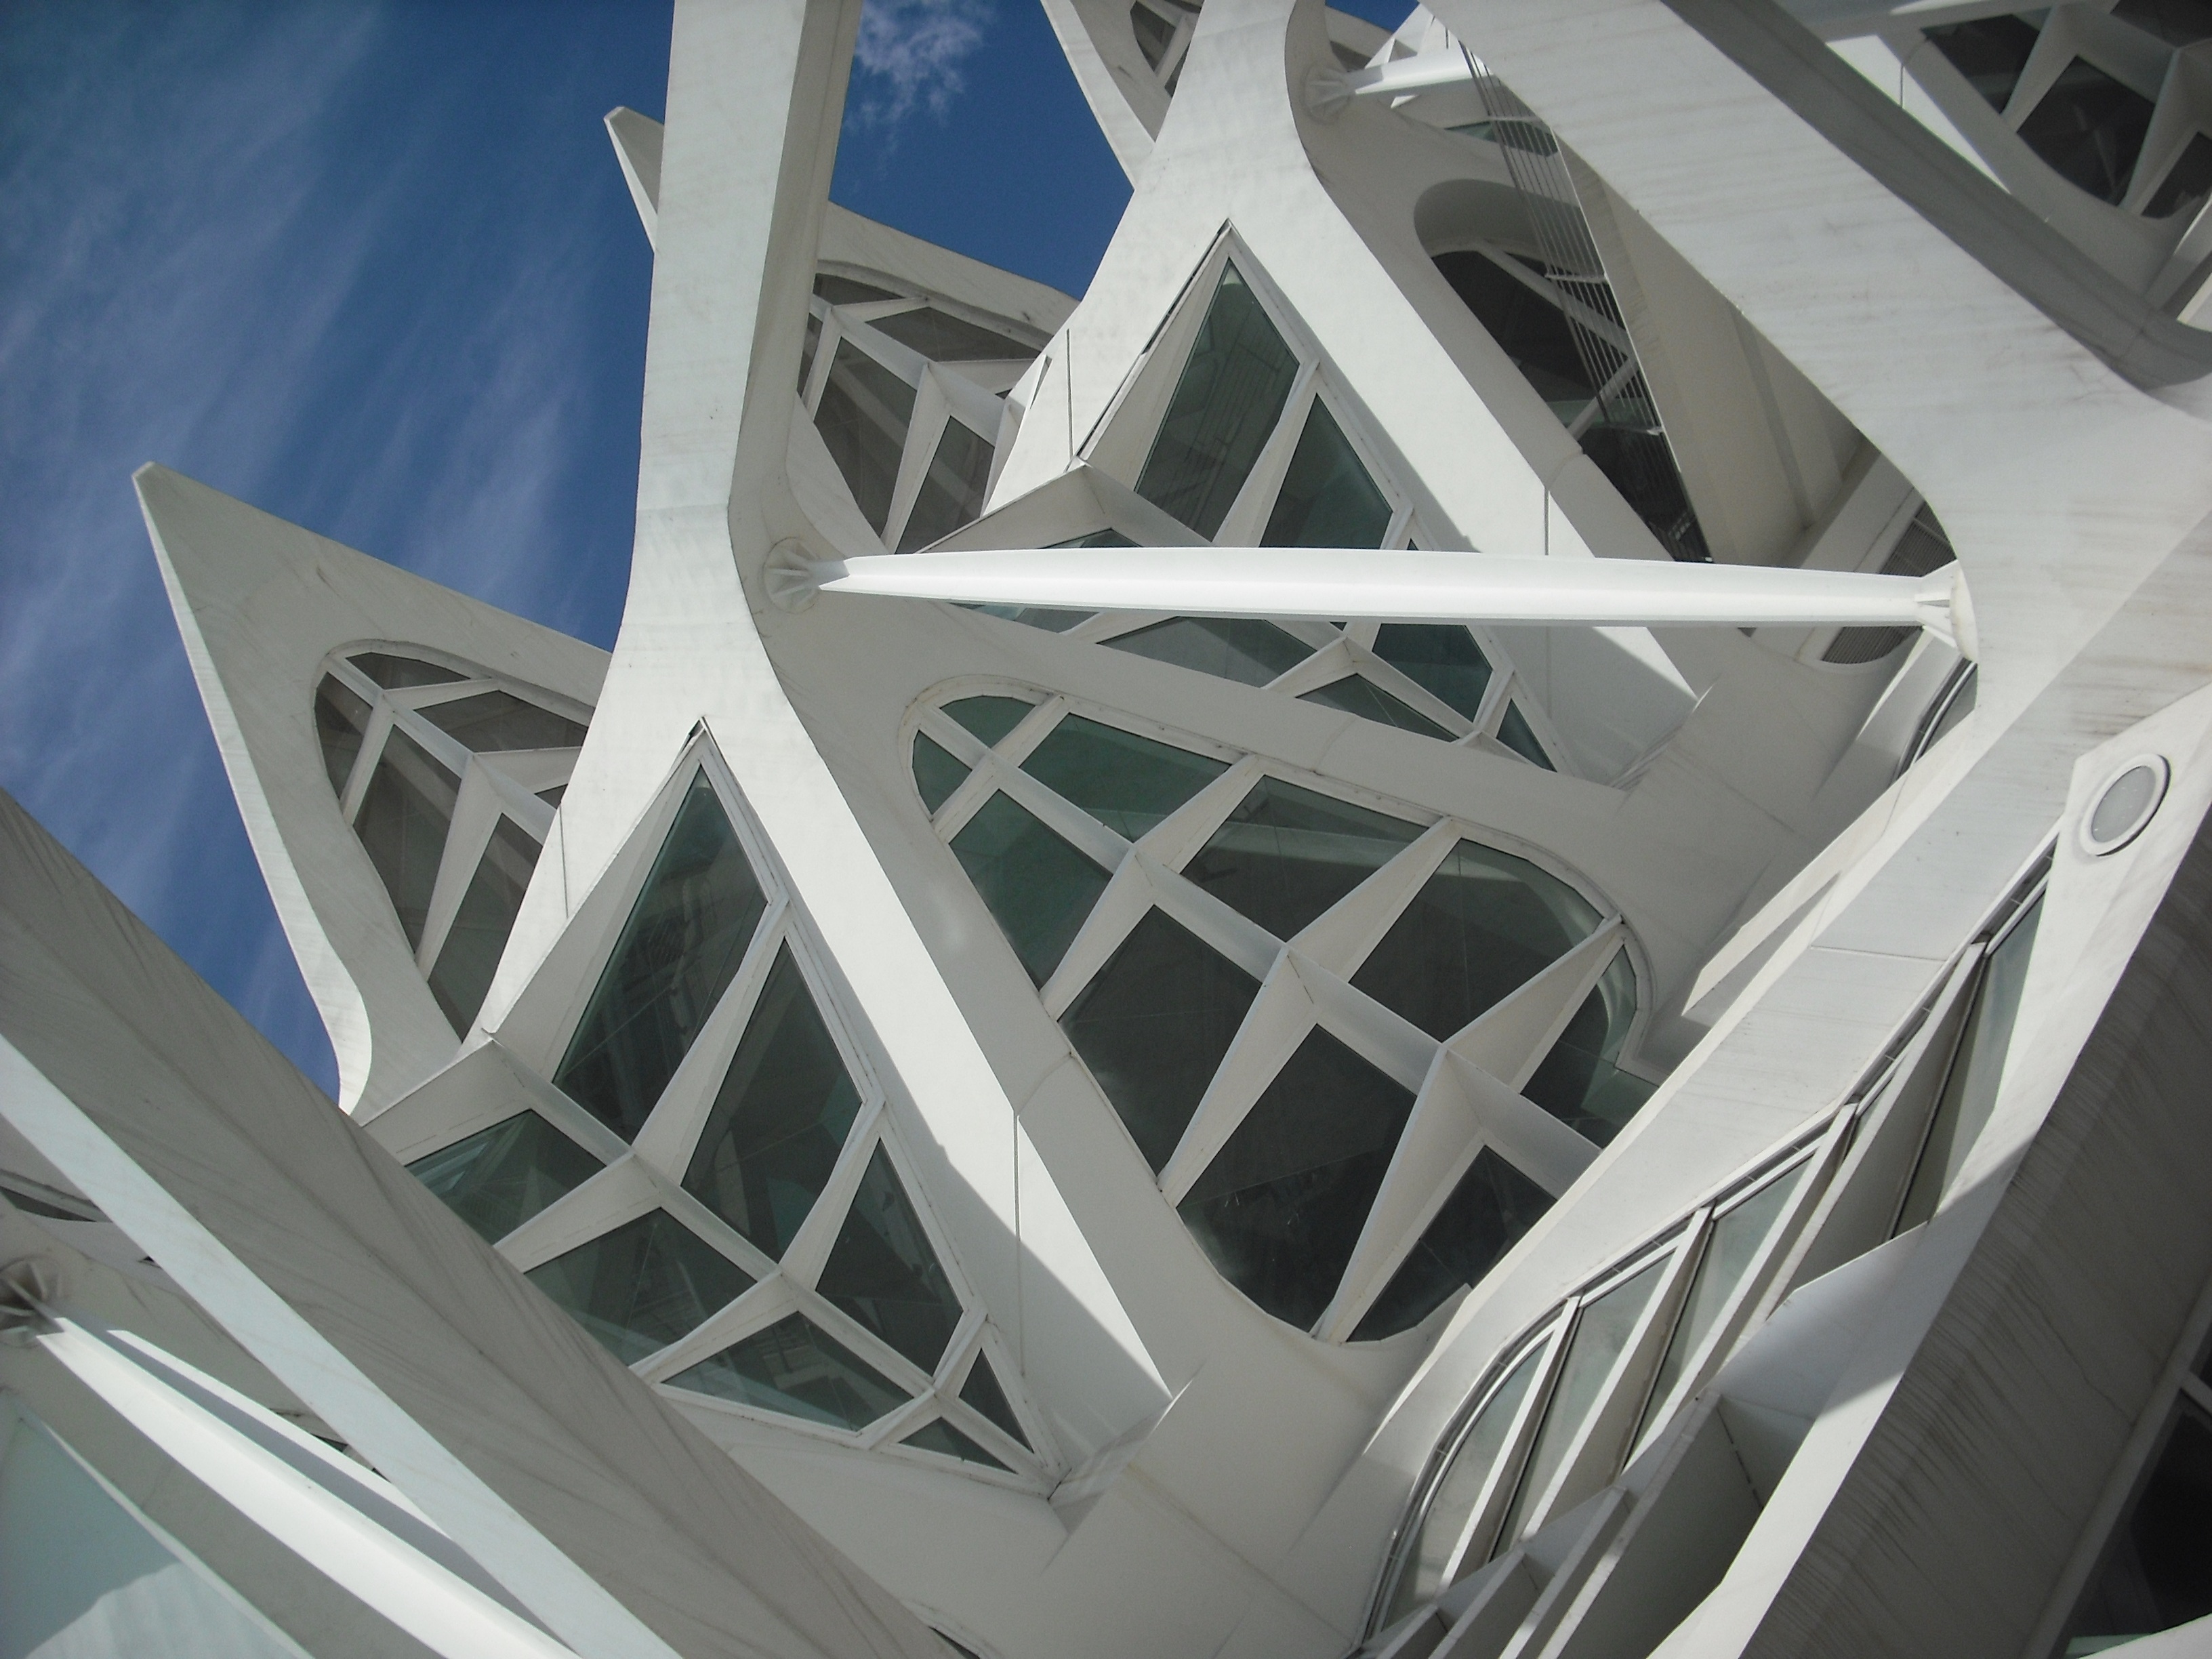
wing, car, wheel, travel, ceiling, vehicle, design, symmetry, rim, valencia, daylighting, city of arts, automotive exterior